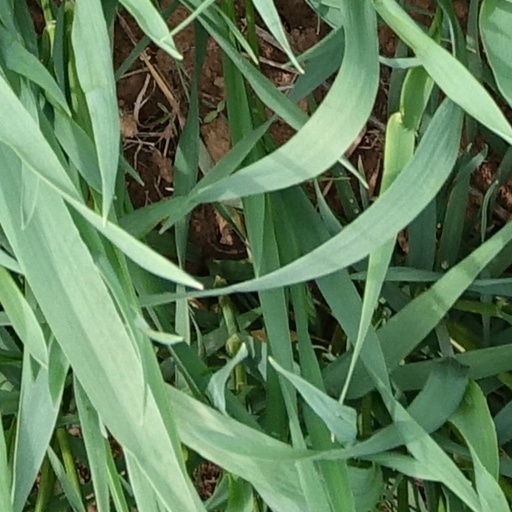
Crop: wheat